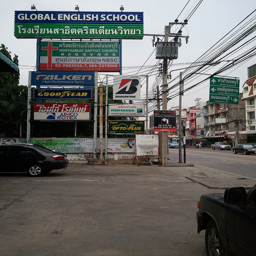
A couple of cars parked next to the side of a road.
A parking lot near several small business buildings.
A city is full of signs in different languages.
Picture announcing a Global English School in the neighborhood.
Variety of business signs in densely populated urban area.